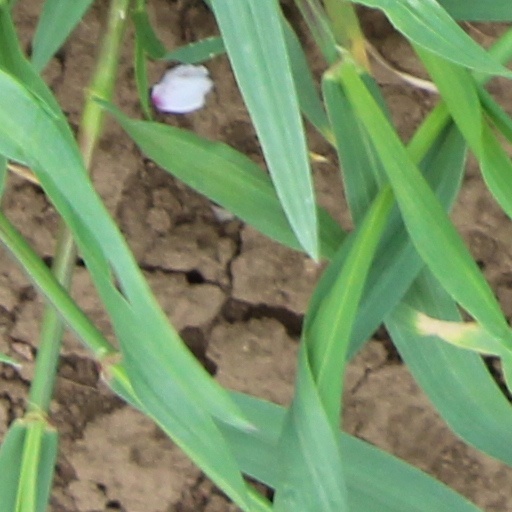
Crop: wheat